Cashew production in Tanzania

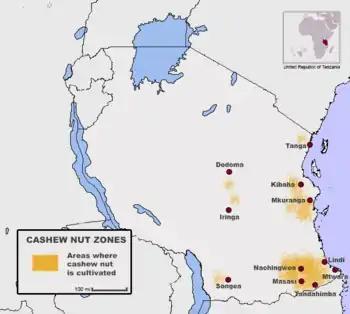
Map showing the 11 locations where cashew nuts are grown in Tanzania.

Tanzania is one of the largest cashew producers in Africa, with exports providing 10–15 percent of the country's foreign exchange. The country is the eighth-largest grower of cashew nut in the world and ranks fourth in Africa. The country provides 20% of Africa's cashew nut and only trails in production of Nigeria, Cote D'Ivoire, and Guinea-Bissau, according to figures released in 2012 by United Nations Food and Agricultural Organisation (FAO). The country has been engaged in the production of the cash crop since before independence in the years 1960s however, poor regulation and lack of reliable payments to farmers have posed significant challenges to the Cashew Nut farming industry in Tanzania. Guinea-Bissau, a country a tenth of the area of Tanzania's, has a significantly greater yield.